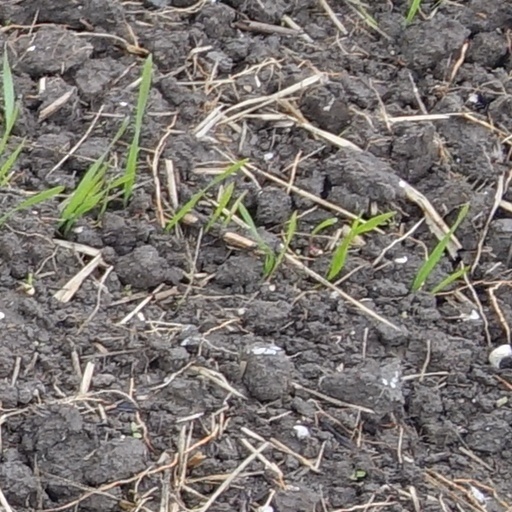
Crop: wheat